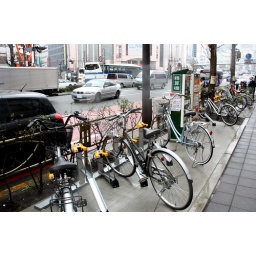
Biking in Tokyo - 5. Paid (and secure!) bike parking on a sidewalk in Shinjuku.